Domestic furnishing in early modern Scotland

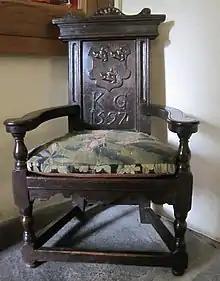
Chair made for Katherine Gordon, 1597, Crathes Castle. This type of chair much later became known as a "caqueteuse", a contemporary French chair was called "caquetoire".

After the Union of the Crowns in 1603, some aristocrats bought furnishings in London. Correspondence shows direct emulation of fashion at the court of Anne of Denmark. Anne Livingstone, Countess of Eglinton wrote to Jean Ruthven at Whitehall asking for an estimate for a "resting chair" like one owned by the leading courtier Jean Drummond. Ruthven explained that a resting chair or couch made with beech wood was cheapest. Eglinton also asked for advice on lace and a piccadill in the latest style.